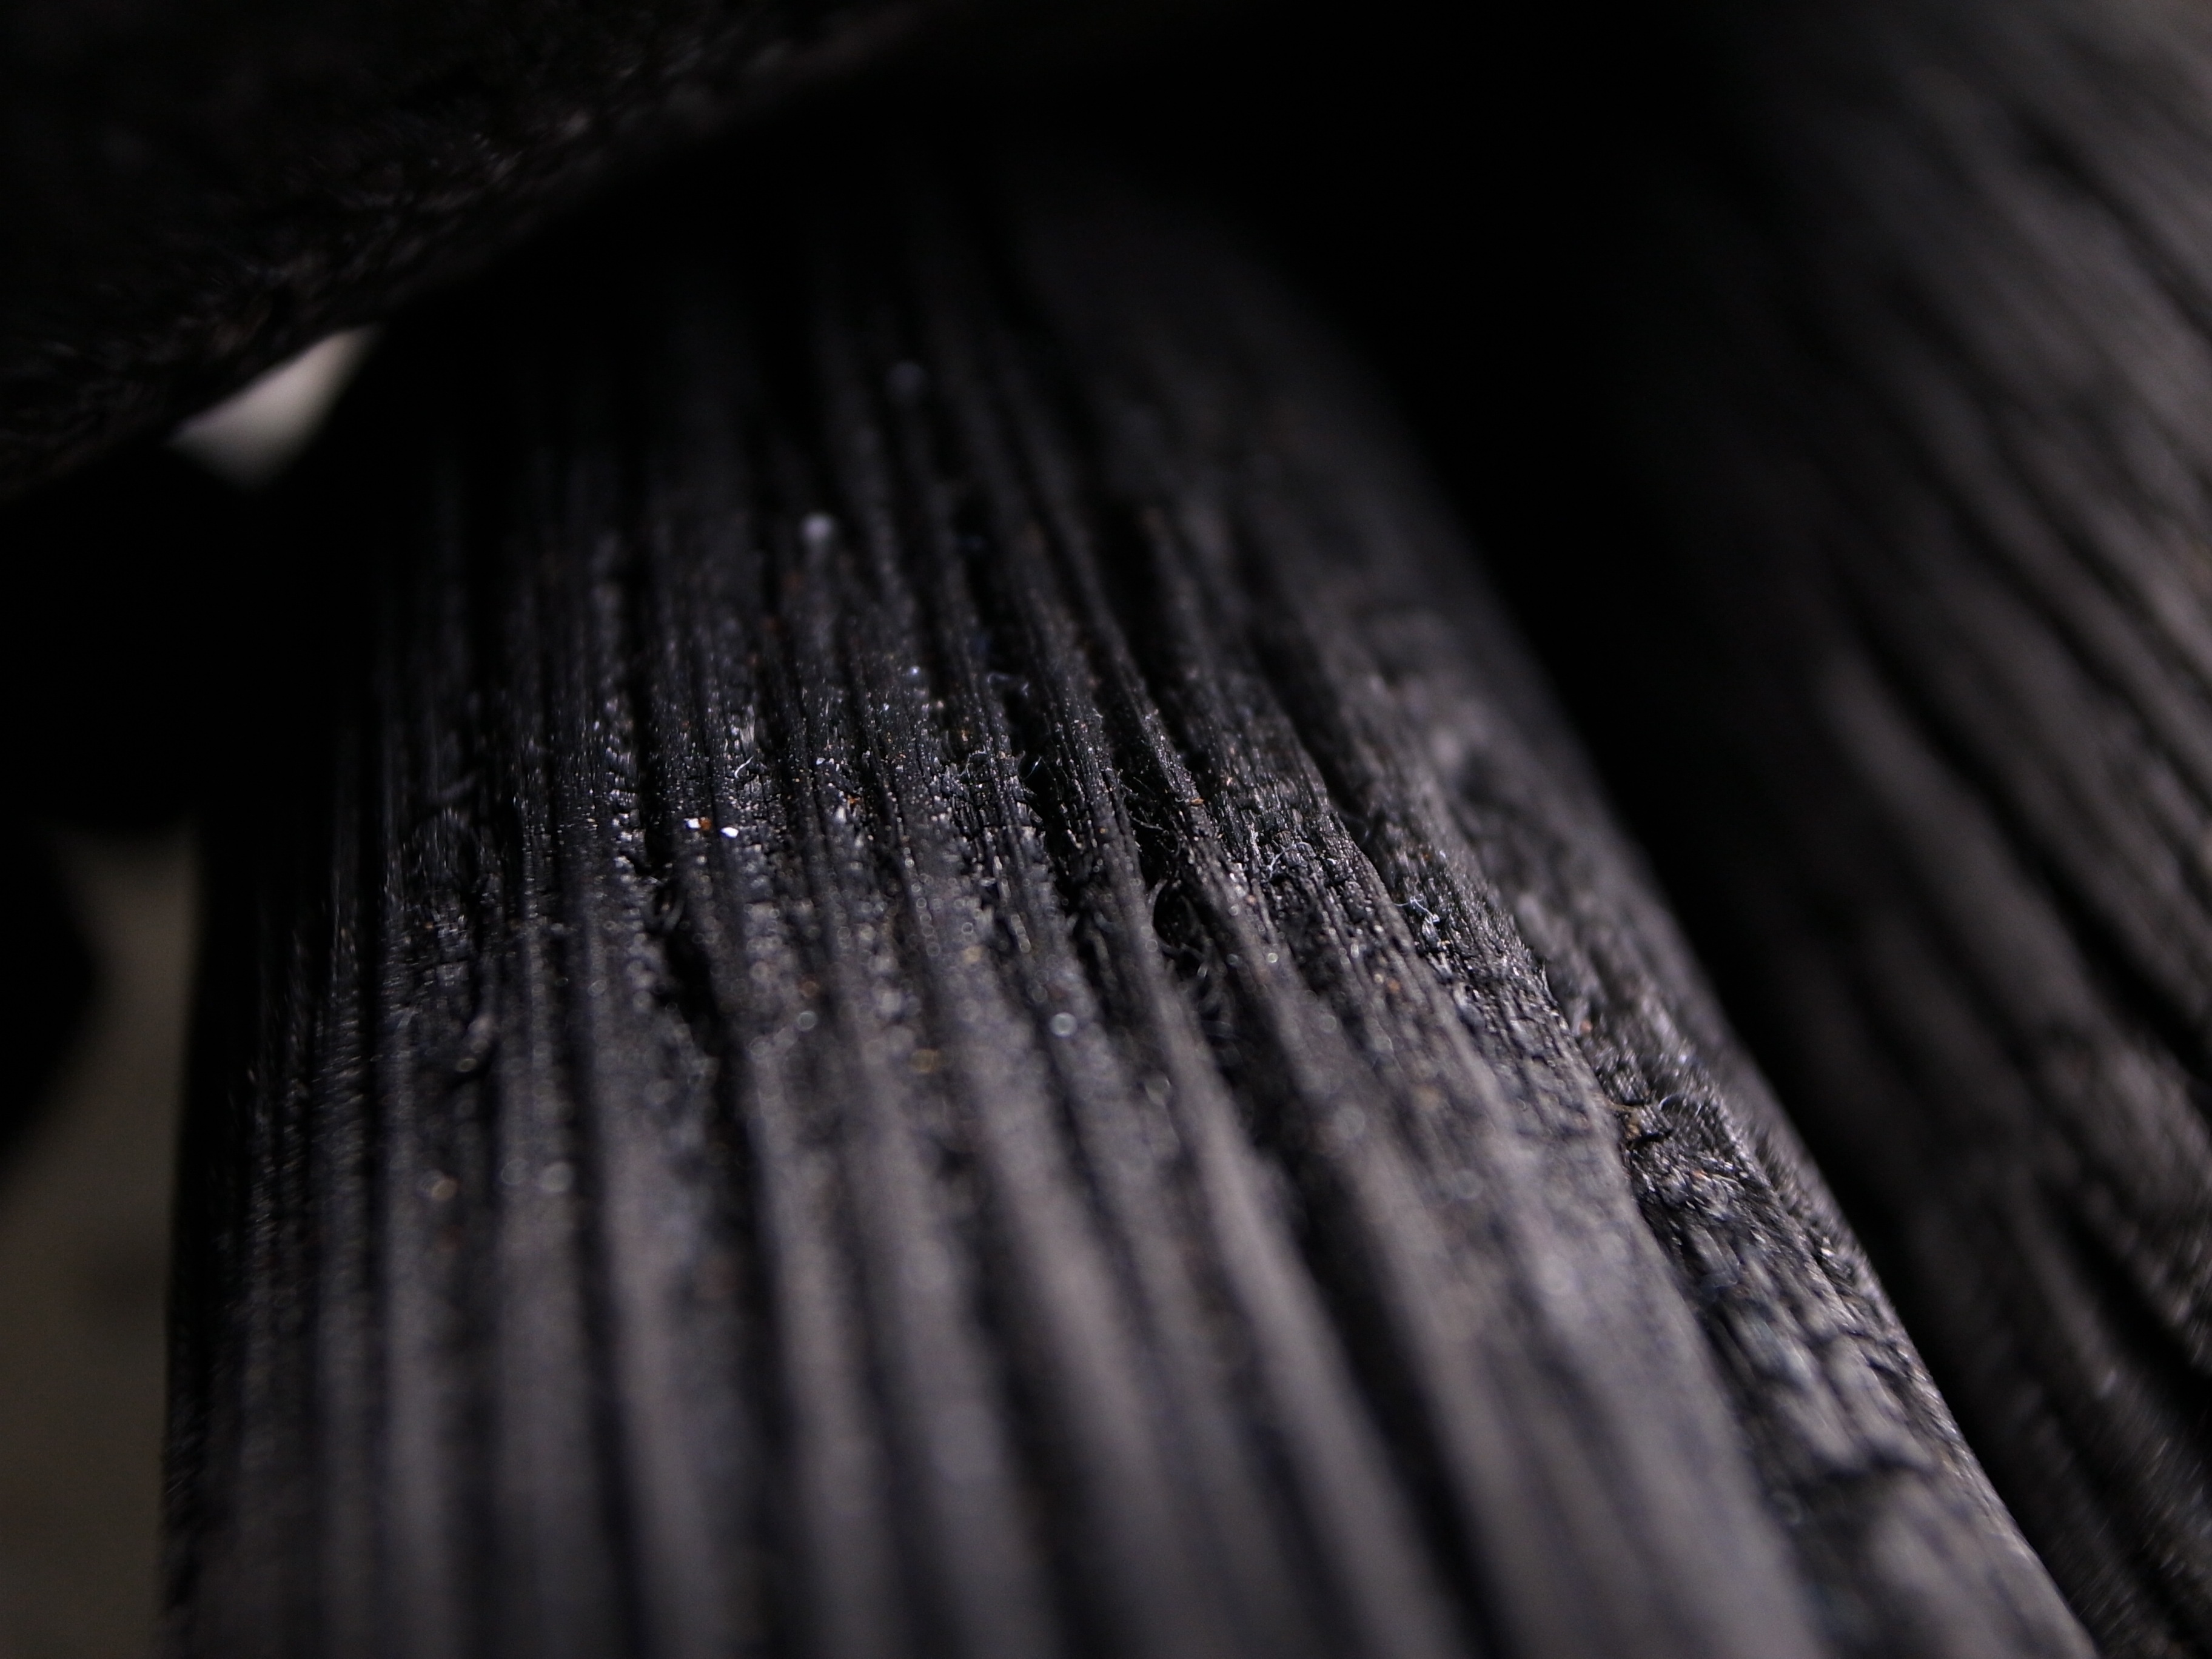
wing, light, black and white, white, photography, sunlight, texture, line, color, darkness, blue, black, monochrome, material, close up, background, charcoal, eye, macro photography, monochrome photography